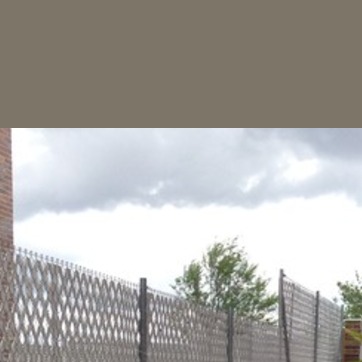
Material: sky